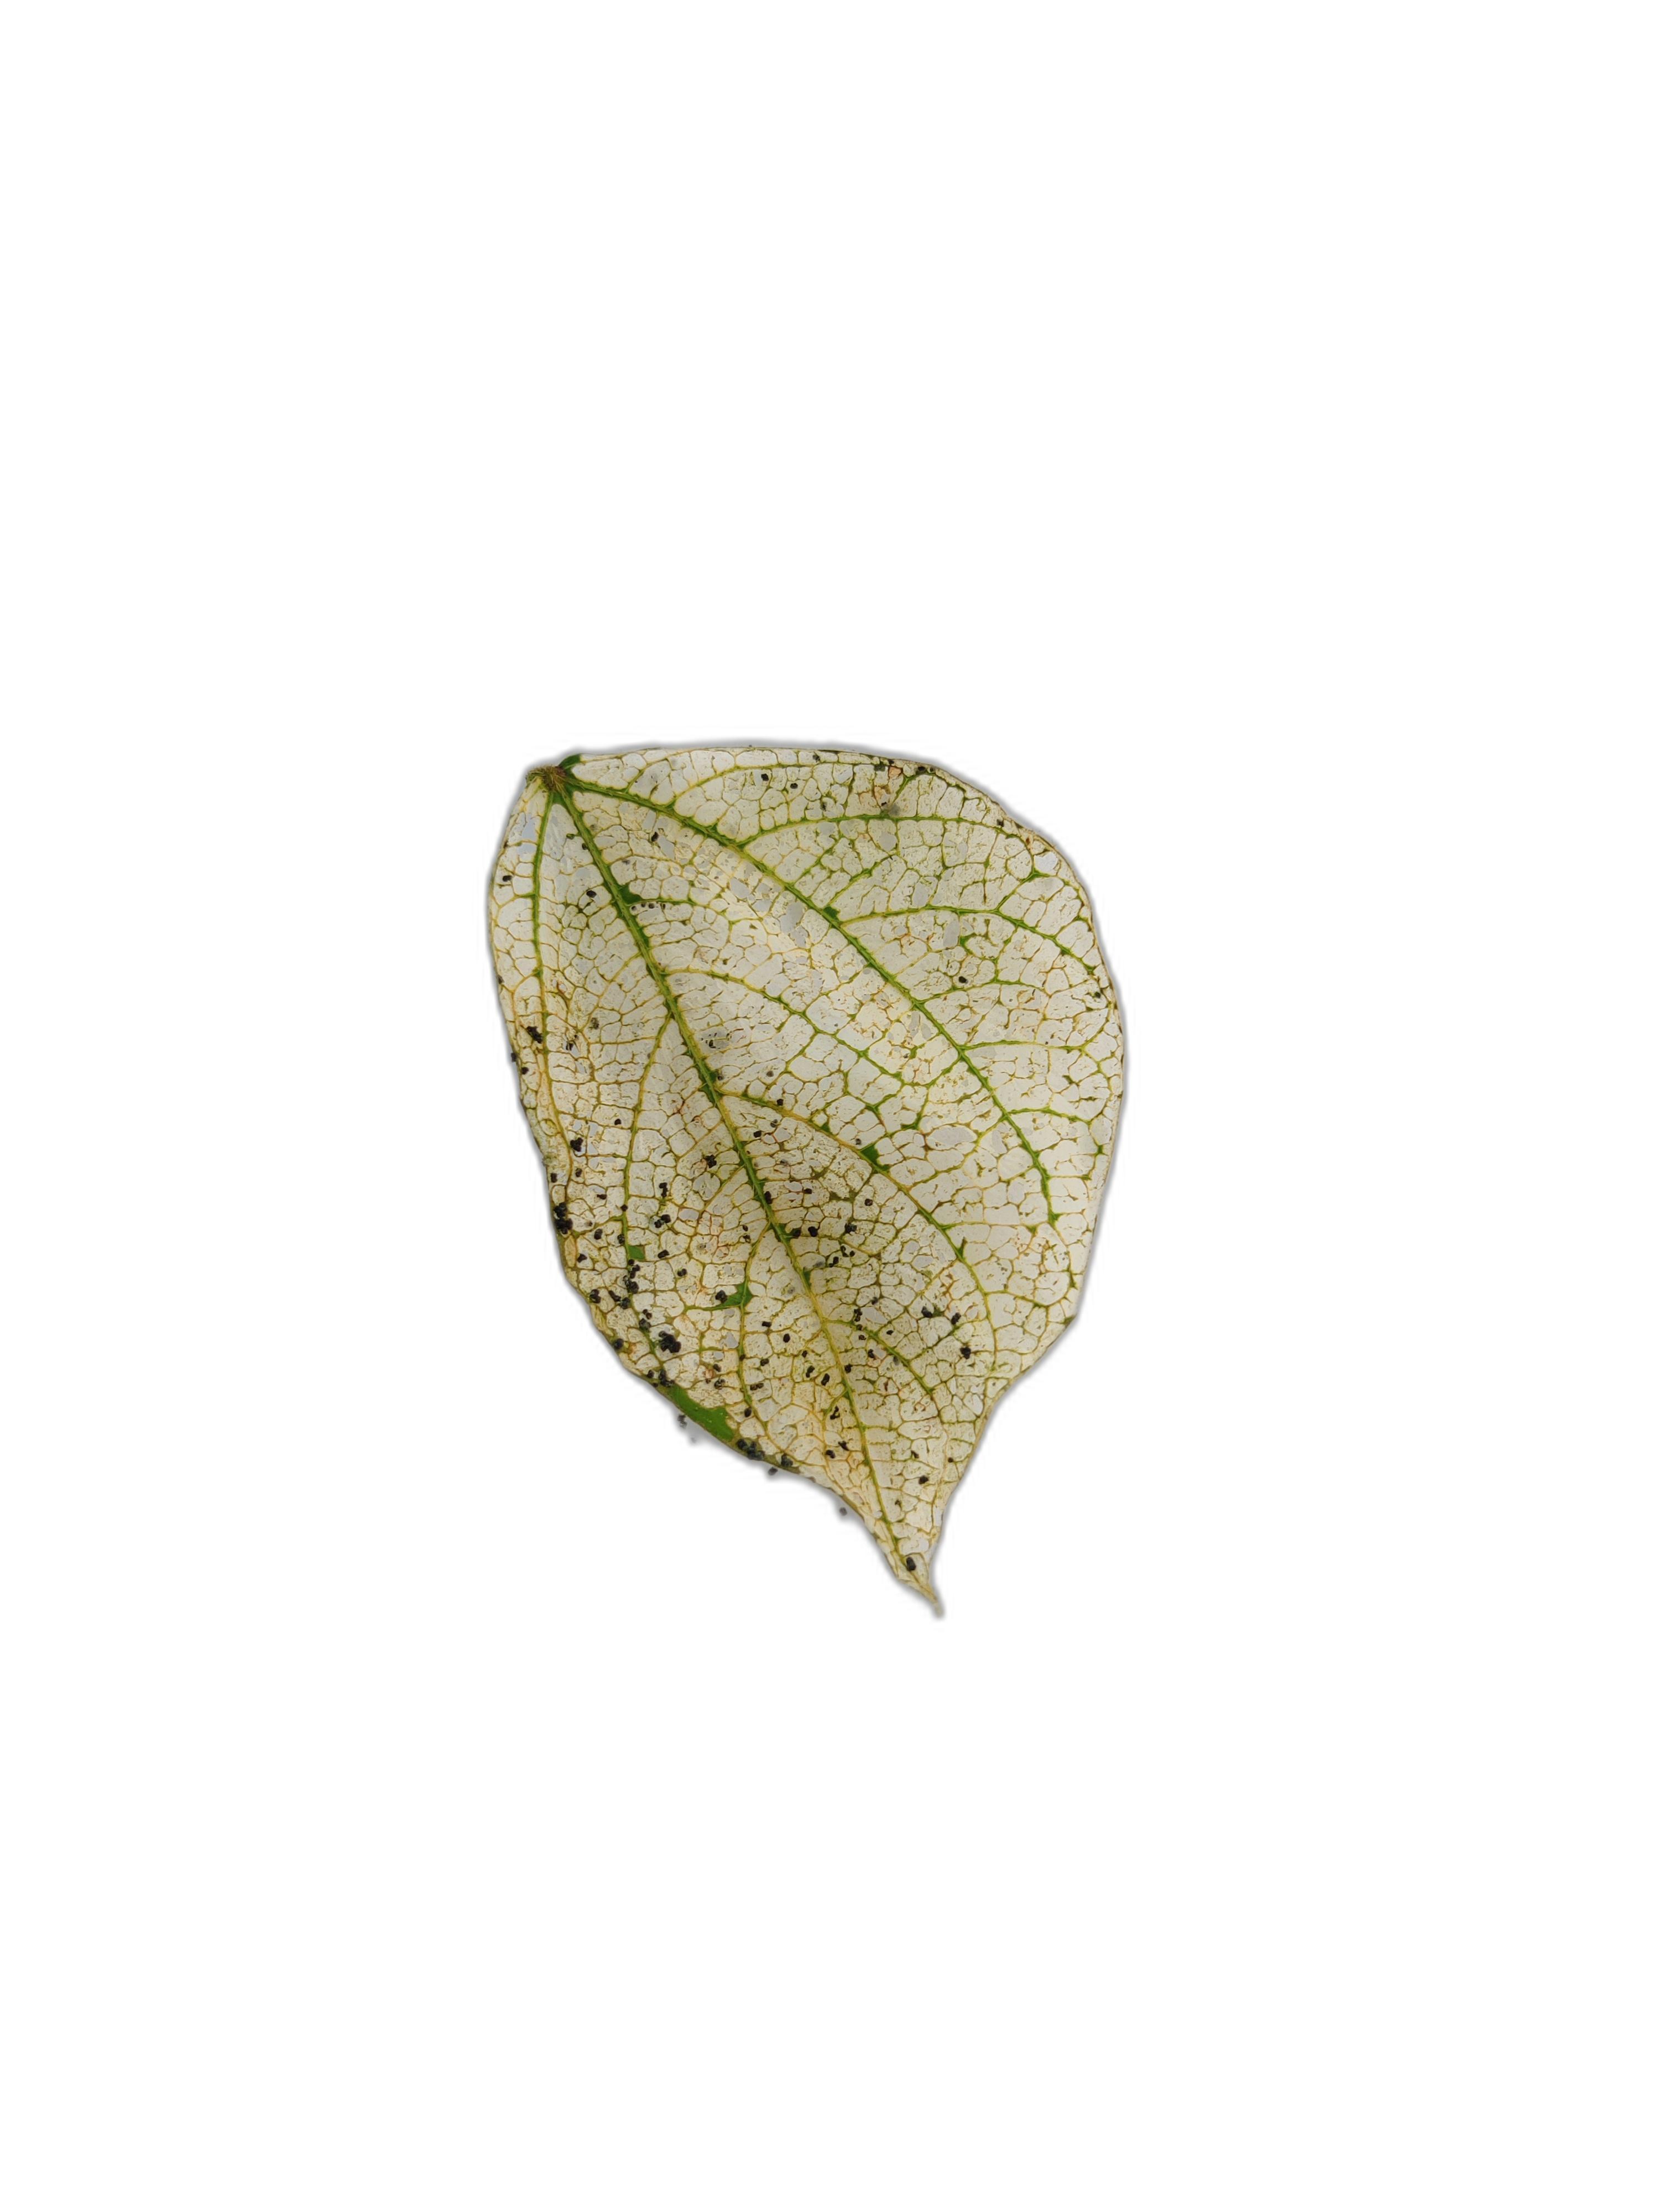
Label: Insect